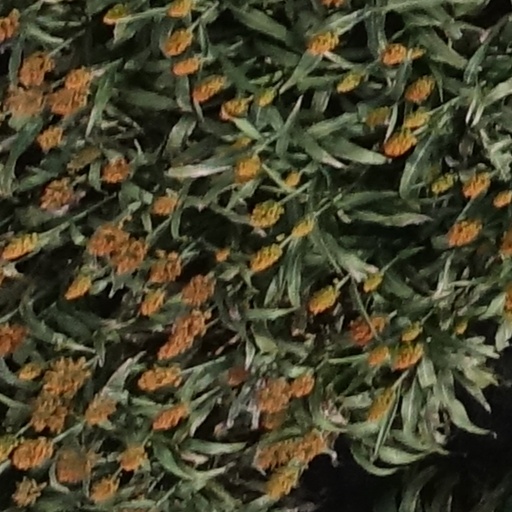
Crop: sorghum